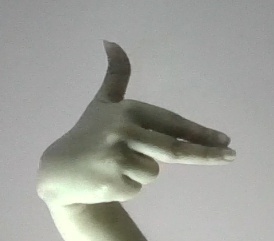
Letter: ghain